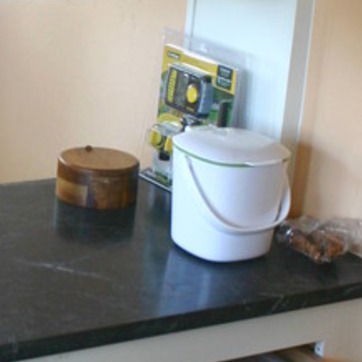
Material: plastic